Lodi Gyari

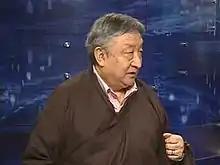
term2=elected 1979

Lodi Gyaltsen Gyari Rinpoche, Kasur Lodi Gyari or "as he is universally known to the Tibetan-speaking world (as well as to Himalayan community), Gyari Rinpoche" (25 August 1949 – 29 October 2018) was a Tibetan politician, and journalist who served as the 14th Dalai Lama's special envoy to the United States. Exiled to India in 1959, he was also the executive chairman of the International Campaign for Tibet.